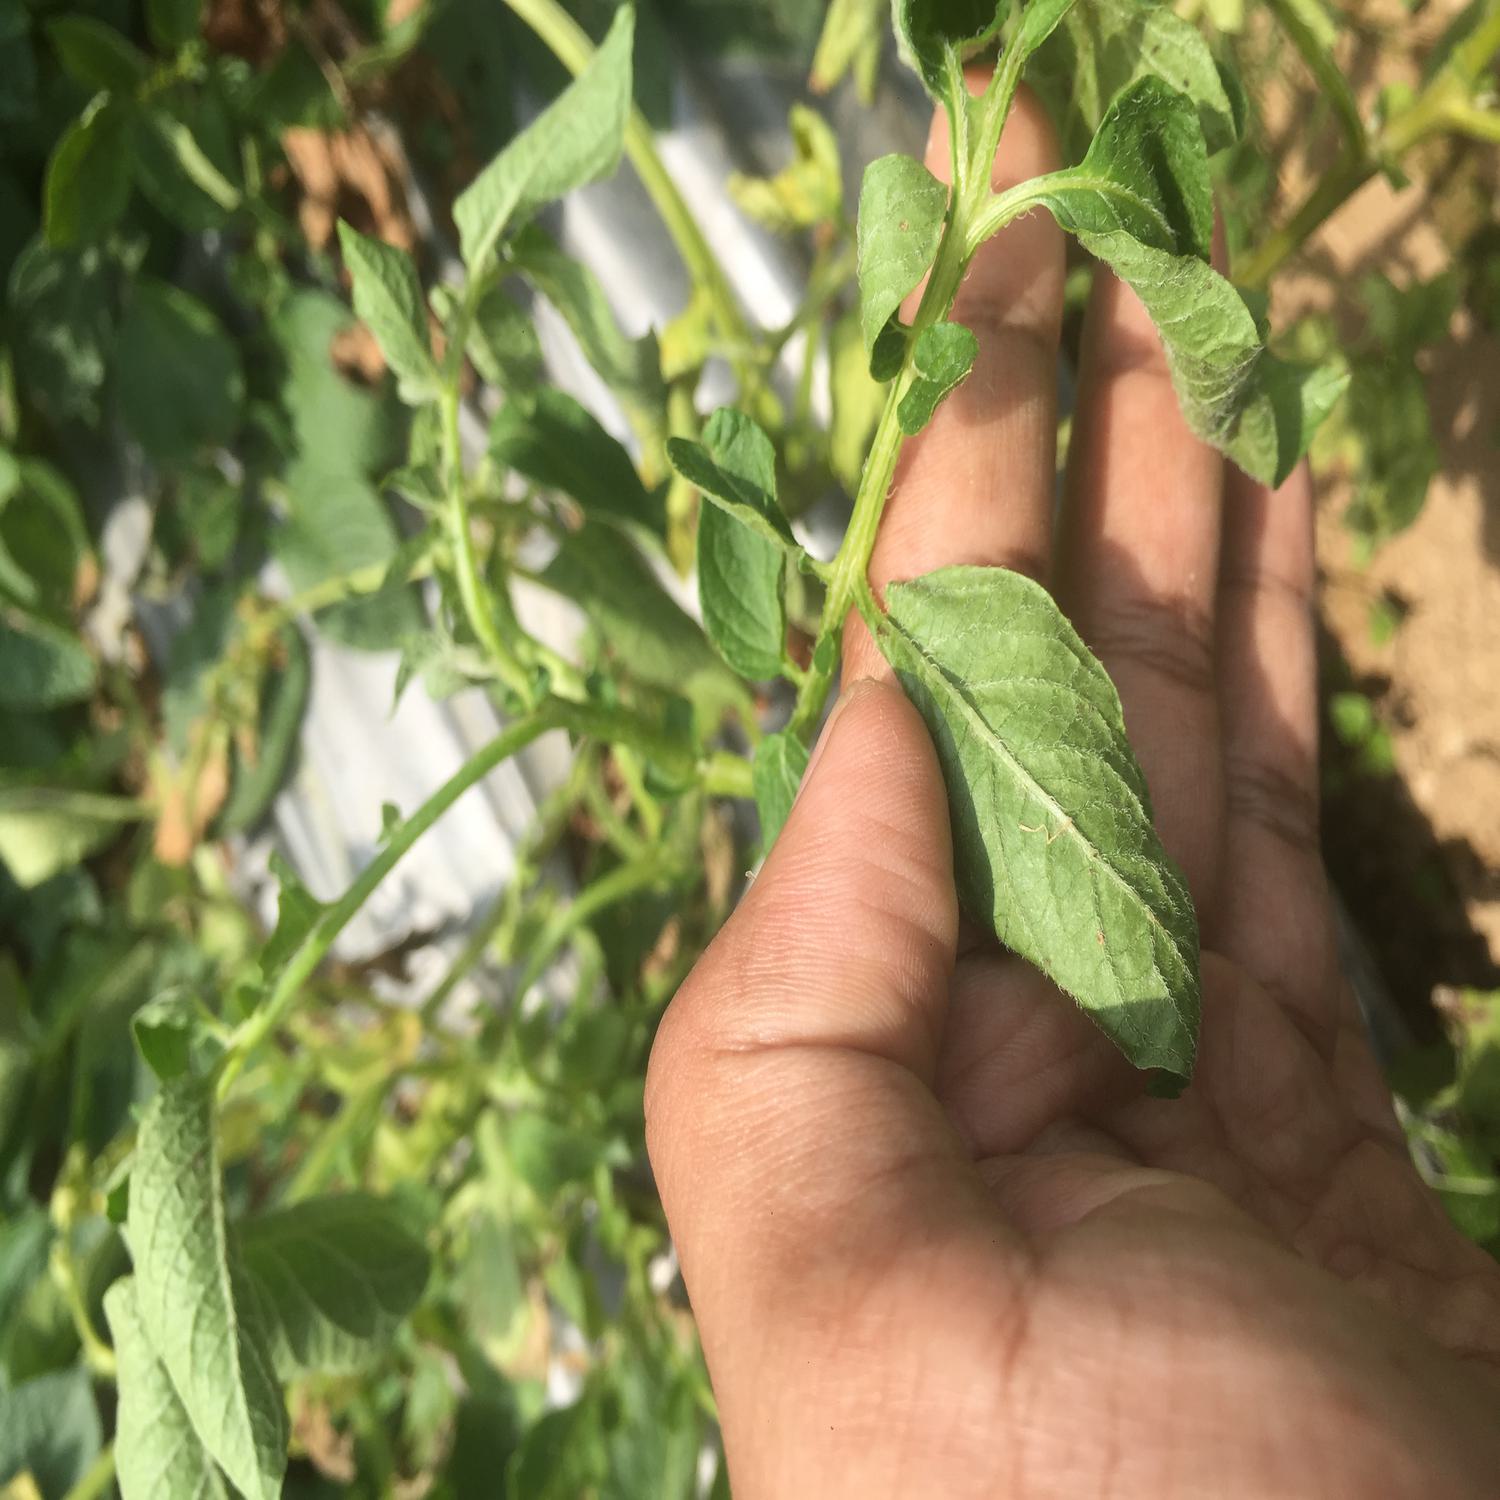
Label: Bacteria